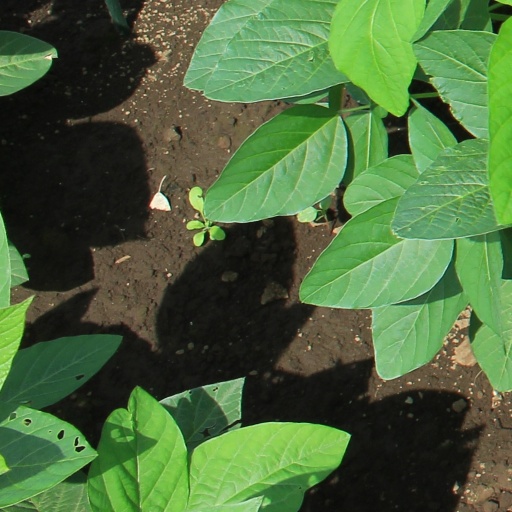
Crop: soybean